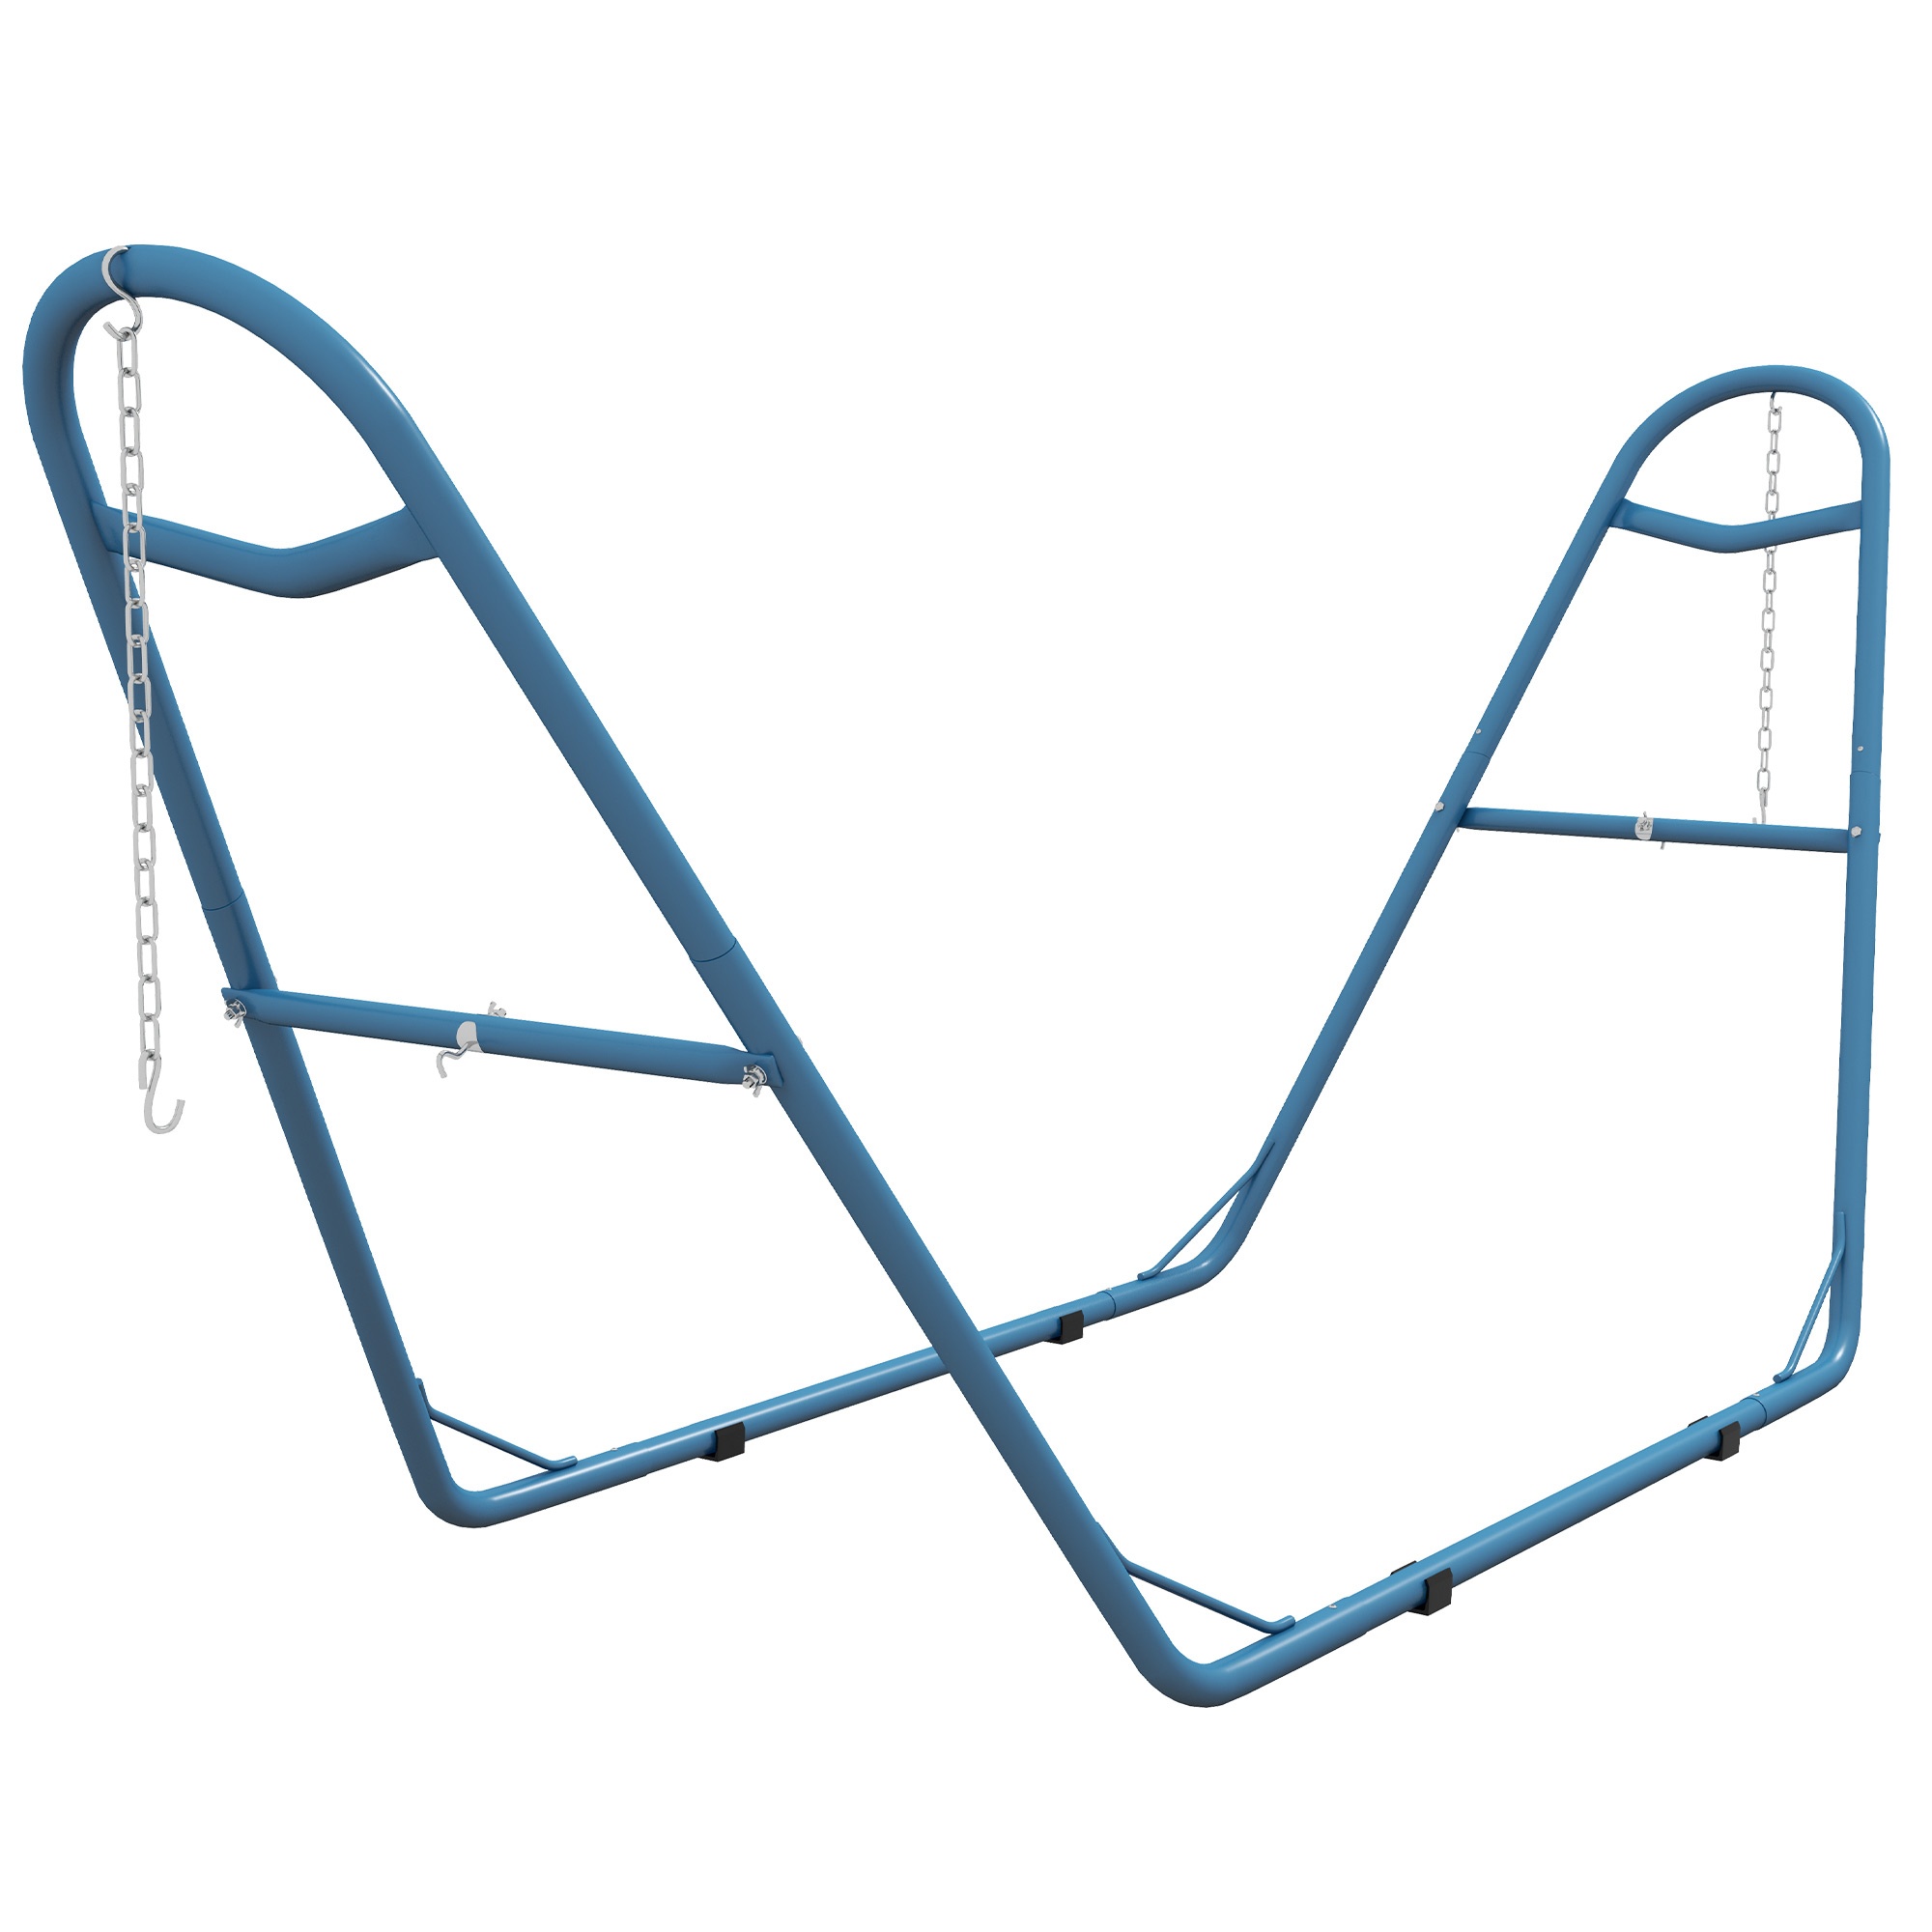
Outsunny Hammock Stand For 2 Person, Portable Adjustable Steel Frame Hammock Stand With Weather Resistant Finish, For 9 14Ft Hammocks, 10.3', 550 Lbs. Capacity, Blue Blue Steel
Name: Outsunny Hammock Stand for 2 Person, Portable Adjustable Steel Frame Hammock Stand with Weather Resistant Finish, for 9-14ft Hammocks, 10.3', 550 lbs. Capacity, Blue Characteristics: Hammock Stand: Hang up a hammock without the tree, even in your bedroom. This hammock stand offers a sleek, modern, and easy-to-use build. With it, you can enjoy a freestanding hammock anywhere indoors or outdoors. Compatible Hammocks: With two S-hooks, two heavy-gauge hanging hooks, and two 17.75" chains, our hammock frame can be adjusted to handle hammocks up to 14.1'. It fits string hammocks, Brazilian hammocks, flat hammocks, and rope hammocks without issue. Easy to Assemble: Our hammock stand requires no special tools and comes with a detailed manual to guide you on each step of the assembly process. Indoor Outdoor Hammock Stand: Made from strong steel with a powder-coated finish, this heavy-duty hammock stand is built to withstand outdoor conditions while still allowing a 550 lbs. weight capacity. Hammock Stands Info: Overall Dimensions: 124" L x 38.5" W x 46" H. Weight Capacity: 550 lbs. Assembly required. Category: Accessories Is This Item Customized: No Lithium Battery Contained: No Assembled Length: 124.00(in) Assembled Width: 38.50(in) Assembled Height: 46.00(in) Assembled Weight: 35.20(lb) Package Weight: 38.5(lb) Package Length: 47.25(in) Package Width: 20.5(in) Package Height: 3.5(in) Main Color: Blue Main Material: Steel
Brand: aosom business
Category: Home & Garden > Lawn & Garden > Outdoor Living > Hammock Parts & Accessories